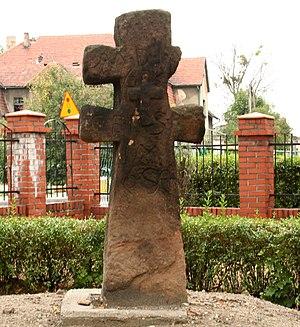
Une croix en pierre ou croix de pierre est le nom d’une croix fabriquée en pierre. Il y a des croix en pierre sous diverses formes dans toutes les régions du monde. Les types courants sont en Europe, Croix en pierre pour les cimetières, Croix mémorielle et croix autel dans les églises. Les croix peuvent être issues de grès, granit, calcaire ou autres types de pierre. Elles ont été taillées pour la plupart hors d’un bloc.